Pollyanna principle

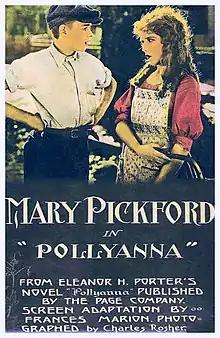
Poster for the 1920 film "Pollyanna"

The name derives from the 1913 novel "Pollyanna" by Eleanor H. Porter describing a girl who plays the "glad game"—trying to find something to be glad about in every situation. The novel has been adapted to film several times, most famously in 1920 and 1960. An early use of the name "Pollyanna" in psychological literature was in 1969 by Boucher and Osgood who described a "Pollyanna hypothesis" as a universal human tendency to use positive words more frequently and diversely than negative words in communicating. Empirical evidence for this tendency has been provided by computational analyses of large corpora of text.